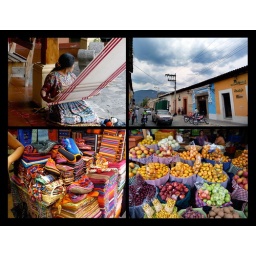
Textile weaver, street in Antigua, textile vendor at a market, fruit in Antigua